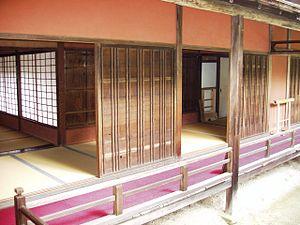
Le Manshu-in, aussi appelé le Manshuin Monzeki, est un temple tendai situé près de la villa impériale Shugakuin à Sakyō-ku, Ichijo-ji, Takenouchi-cho, au nord-est de Kyoto au Japon.